Kundakunda

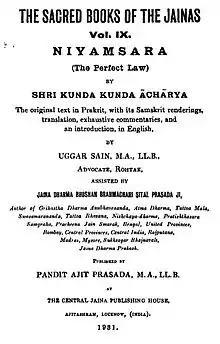
Niyamsara, another text by Kundakunda

The works attributed to Kundakunda, all of them in Prakrit, can be divided in three groups.